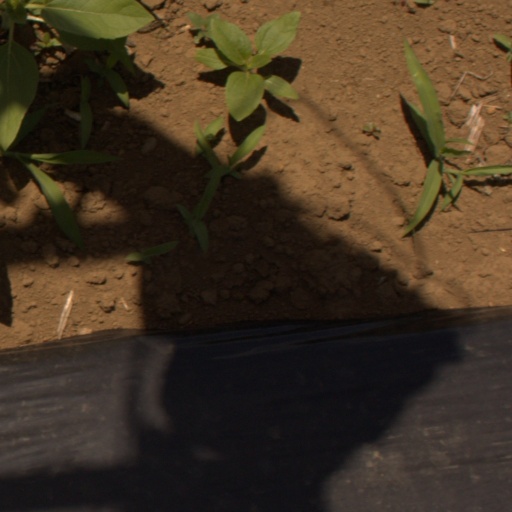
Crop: Jerusalem artichoke